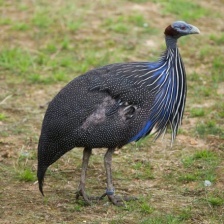
Species: VULTURINE GUINEAFOWL
Scientific name: ACRYLLIUM VULTURINUM